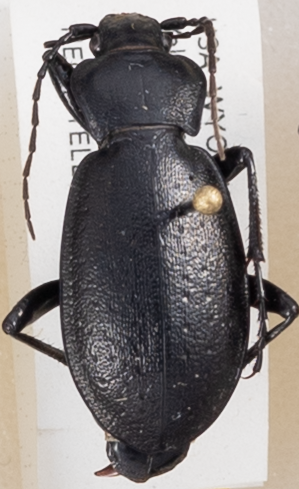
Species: Carabus taedatus
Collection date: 2019-07-24 04:00:00
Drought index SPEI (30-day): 0.03
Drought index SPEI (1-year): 0.47
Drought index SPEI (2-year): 1.45